Sport in Iran

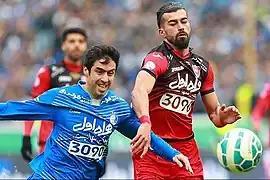
Tehran Derby, a football match between Esteghlal and Persepolis. This match was declared as the most important derby in Asia and 22nd most important derby in the world in June 2008 by "World Soccer" magazine.

Wrestling has a very long tradition and history in Iran and often even referred to as its national sport. There are many styles of folk wrestling, from Varzesh-e Pahlavani to Zurkhaneh which have similarities with modern freestyle wrestling.